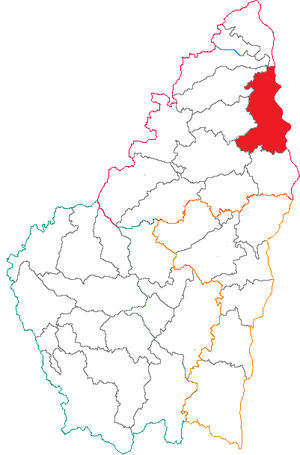
Situation du canton dans le département de l'Ardèche (France)
Le canton de Tournon-sur-Rhône est une division administrative française située dans le département de l'Ardèche et la région Auvergne-Rhône-Alpes.